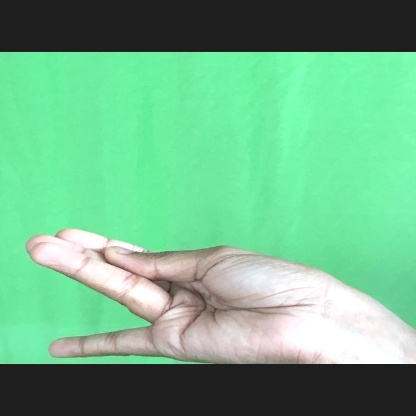
Mudra: Chaturam